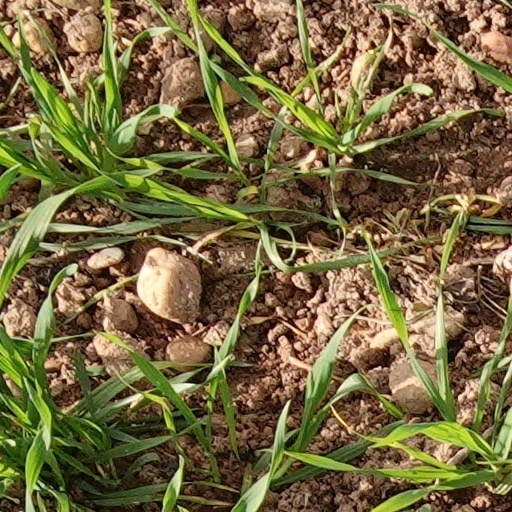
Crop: wheat